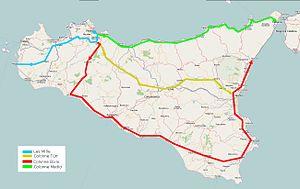
Lors de l'expédition des Mille, Les garibaldiens se partagent en trois colonnes pour la conquête de l'île. La brigade de István Türr (Stefano Türr en italien), puis commandée par Eber, avec environ cinq cents hommes, part à l'intérieur de l'île, Bixio avec environ 1,700 hommes pour Catane, d'Agrigente, et Medici avec Cosenz aux commandes de la colonne la plus importante avance le long de la côte septentrionale
Le royaume des Deux-Siciles est un État souverain d'Europe du Sud qui a existé de 1816, année de l'unification du royaume de Sicile et du royaume de Naples, jusqu'en 1861, année de l'annexion des Deux-Siciles au jeune royaume d'Italie à la suite de l'expédition des Mille et de la deuxième guerre d'indépendance. Gouverné par quatre rois de la dynastie des Bourbons-Siciles, il s'étendait sur l'Italie du Sud et la Sicile.
L’expédition des Mille est un épisode du Risorgimento italien survenu en 1860. Un corps de volontaires dirigé par Giuseppe Garibaldi débarque en Sicile afin de conquérir le royaume des Deux-Siciles, gouverné par les Bourbons.